Joey Pyle

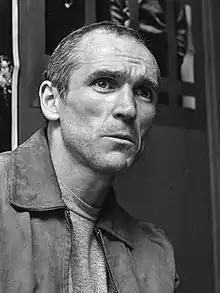
John McVicar in 1981

Pyle also assisted John McVicar in his escape from Parkhurst Prison in 1966; McVicar had attended a spurious trial with twelve other inmates at Winchester Law Courts, and they'd overcome their guards in the prison van at Bishop's Waltham on the way back to the Isle of Wight. All the other prisoners were soon re-arrested during a massive police search operation, but McVicar, still at large, contacted Pyle in London, who drove down with Peter Tilley and met him in Portsmouth. Returning up the A3 with McVicar, Pyle got as far as Dorking, where there was a police roadblock. He sped around the police but was eventually cornered in a cul-de-sac in the town. McVicar managed to jump out in time and evade capture.